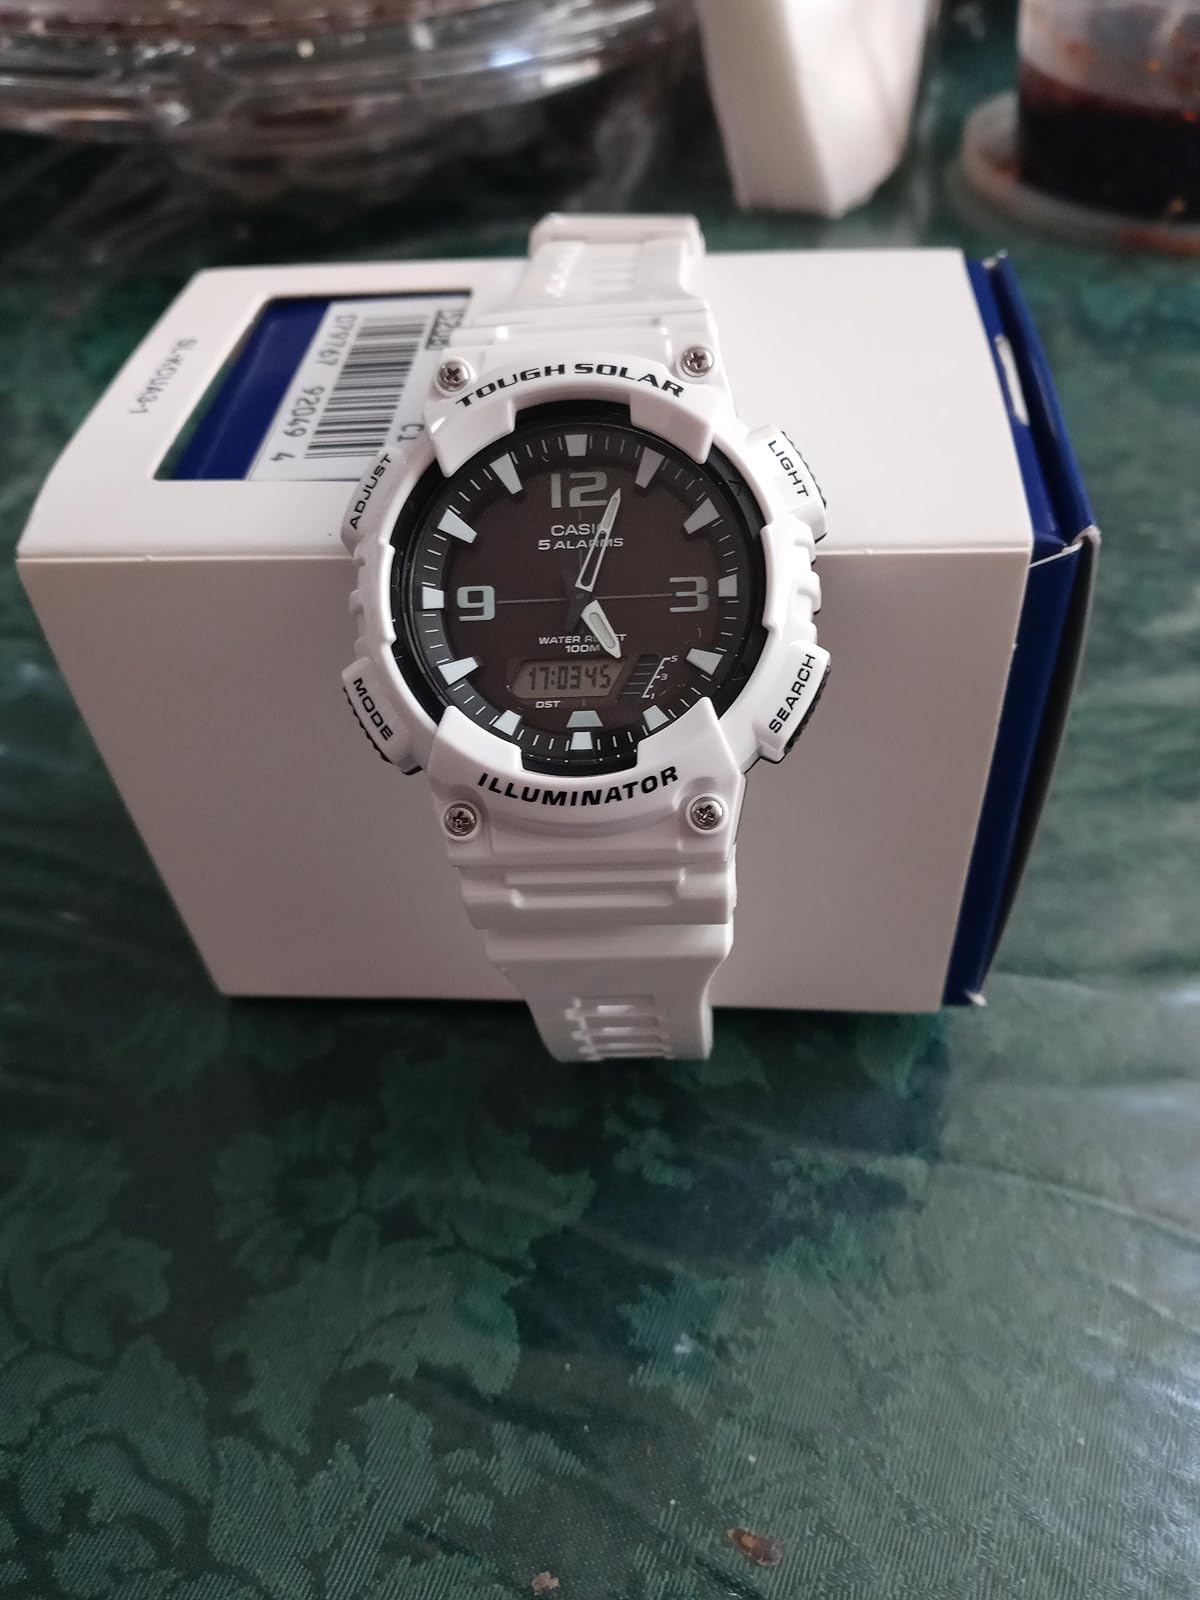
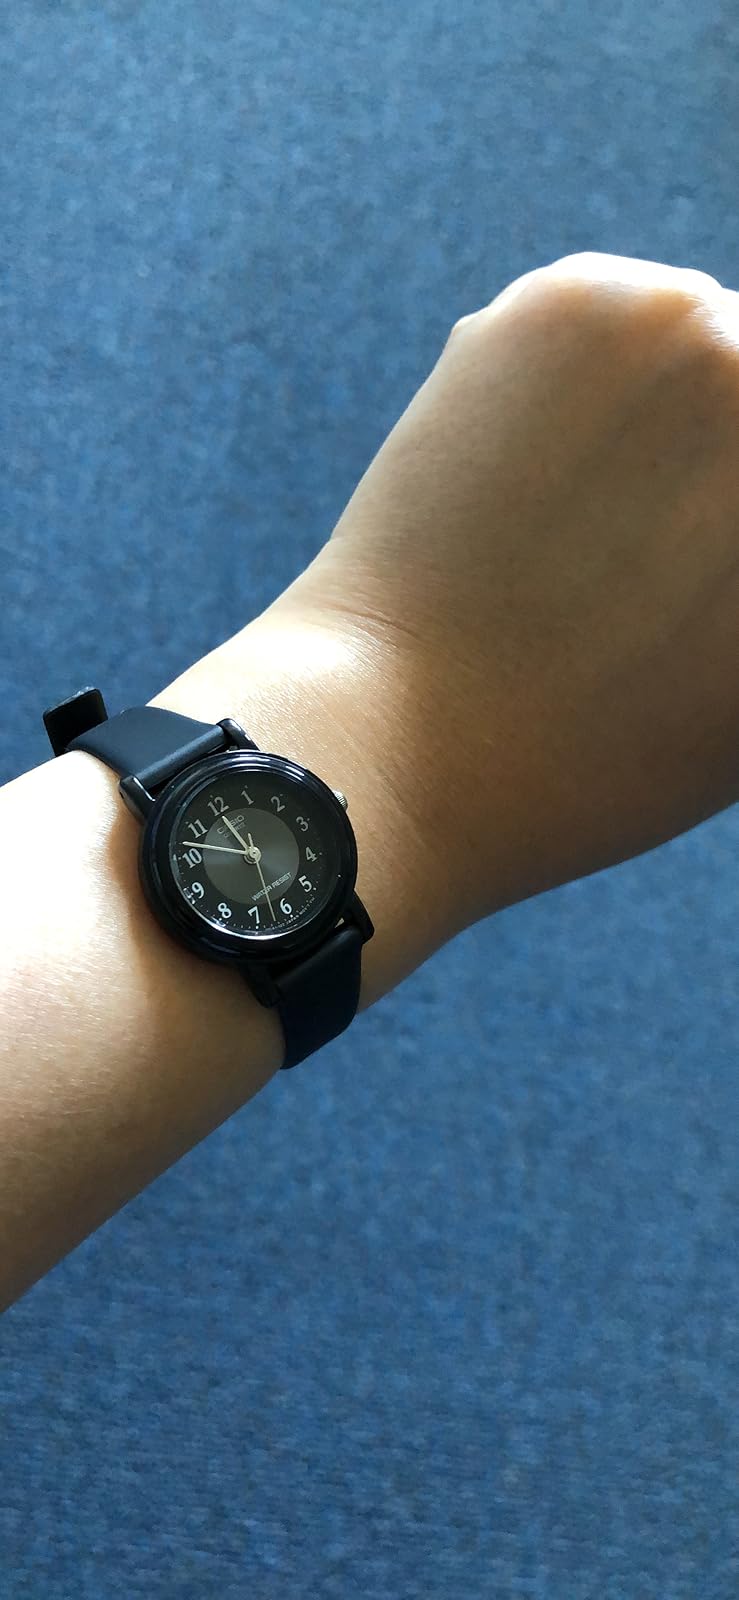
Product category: accessories_watch
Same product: no